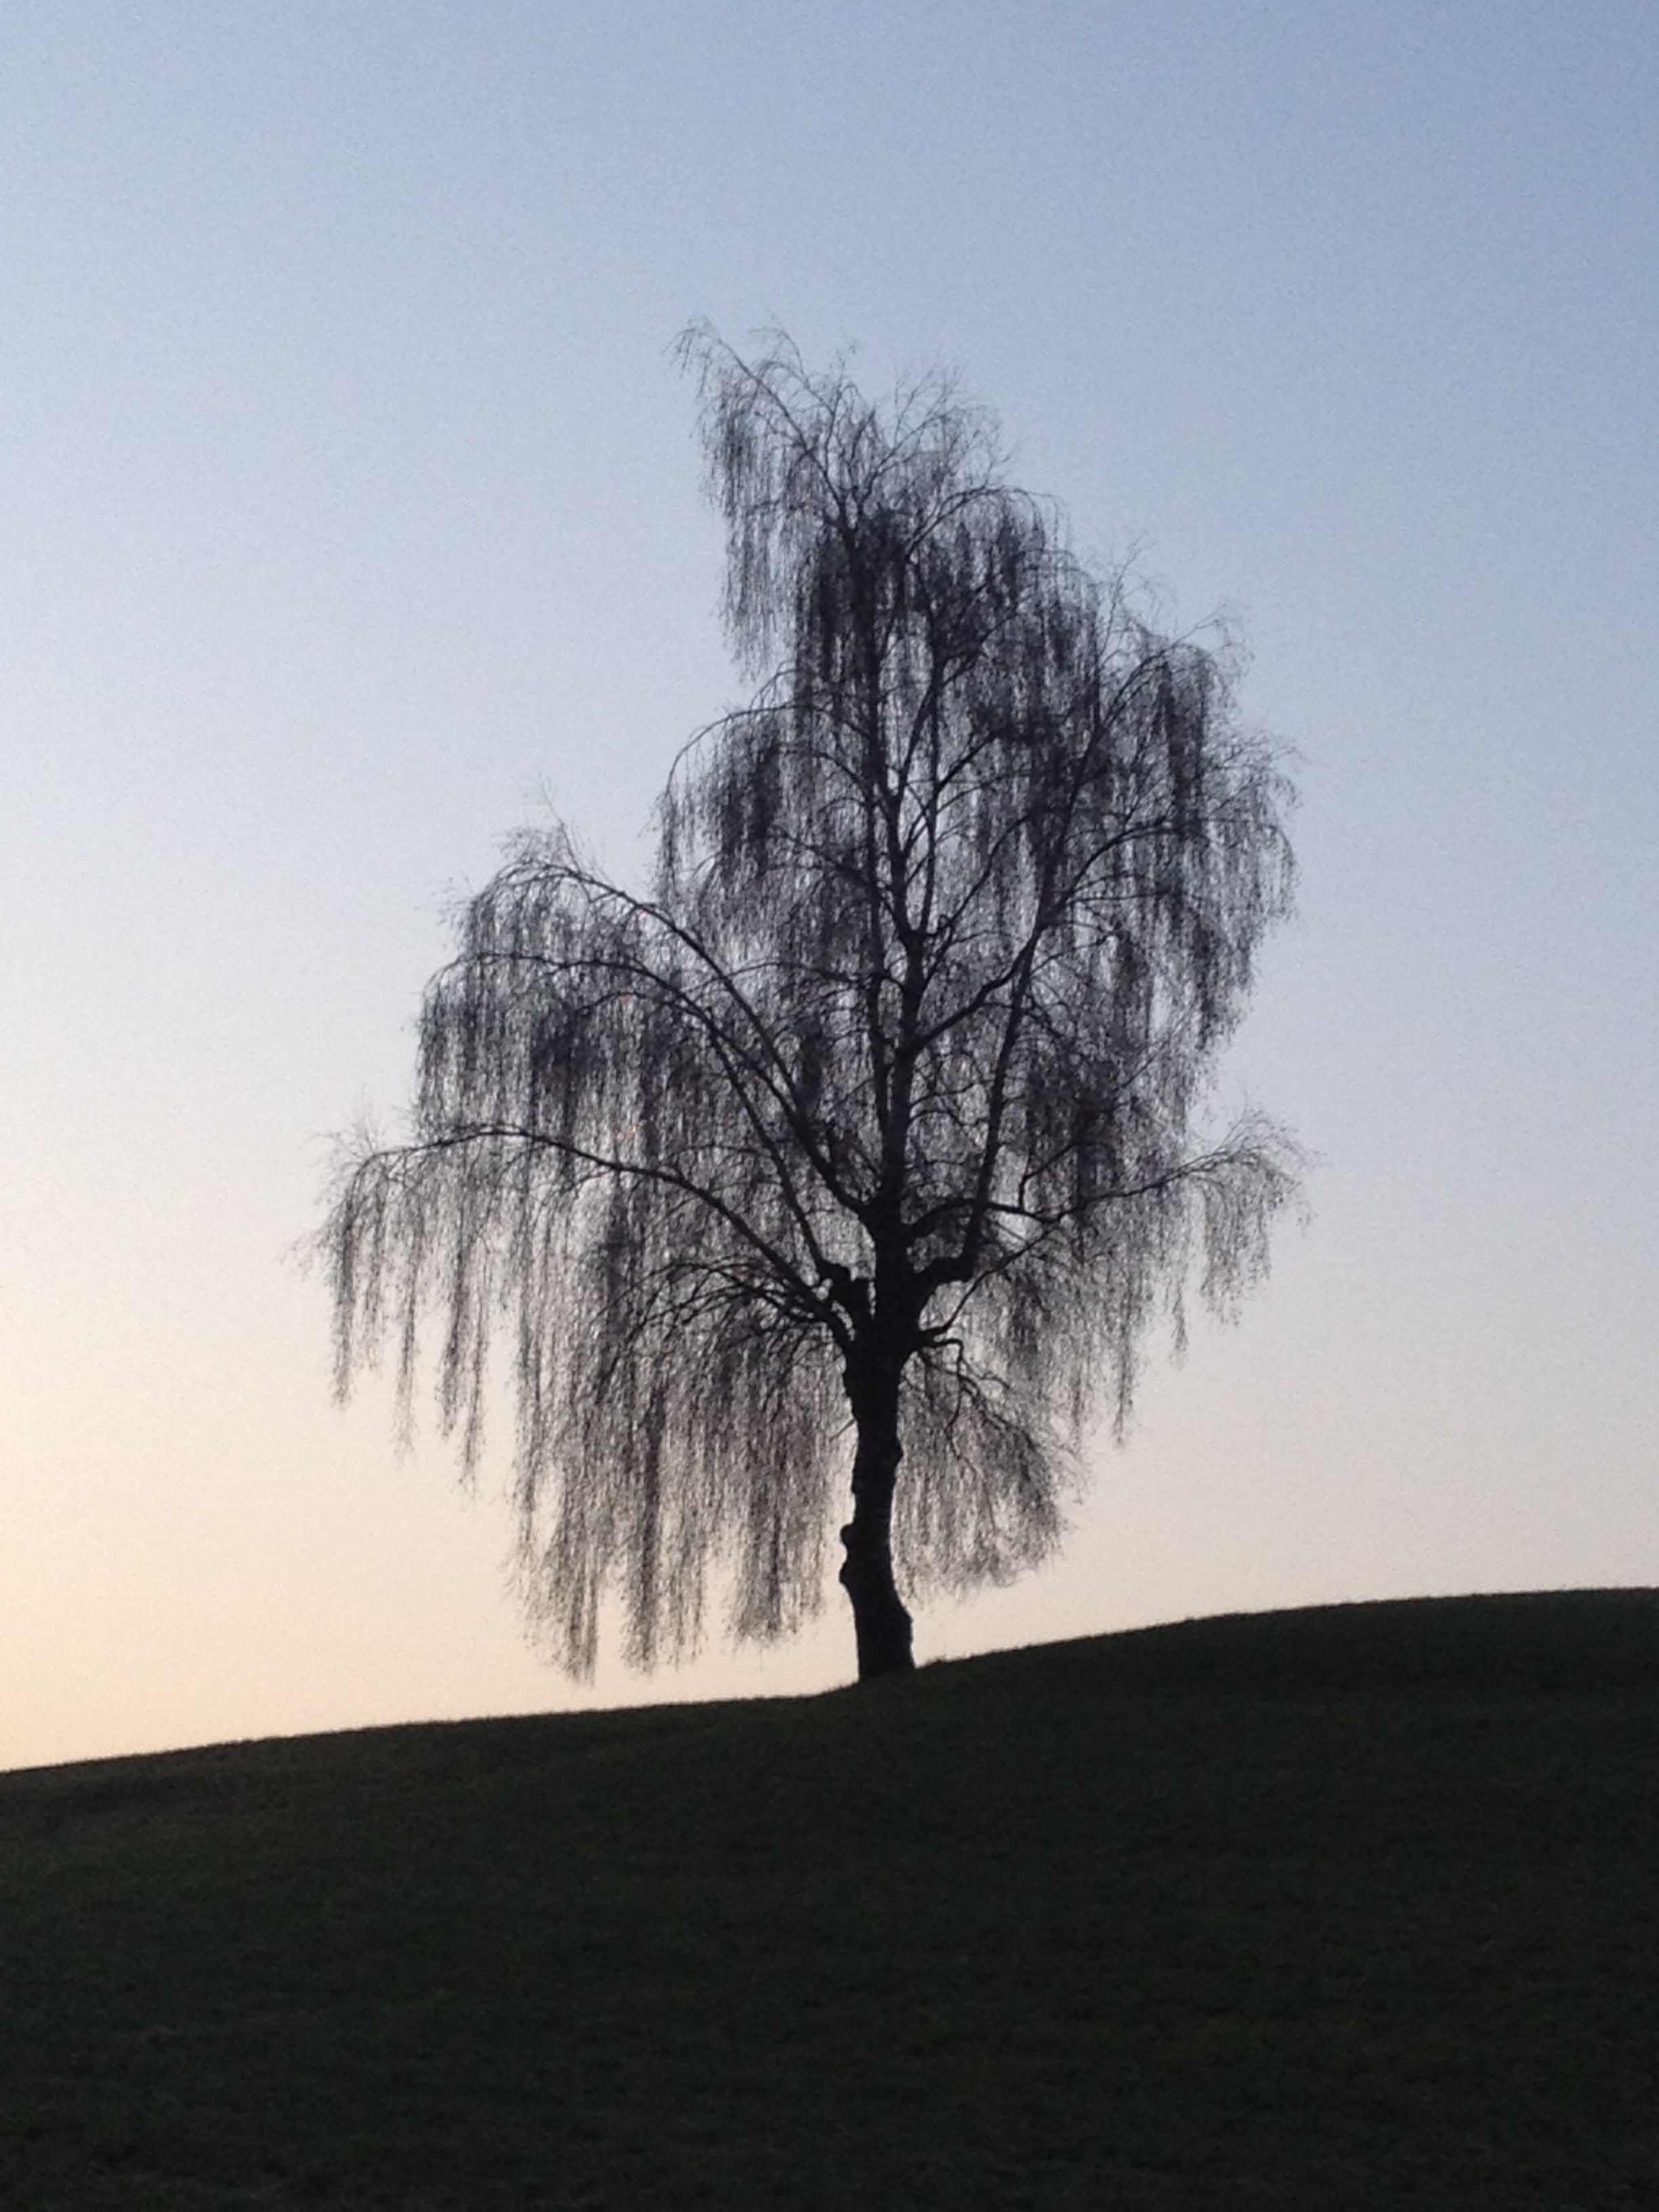
tree, nature, grass, horizon, branch, winter, cloud, plant, sky, fog, mist, morning, hill, wind, dawn, dusk, evening, birch, autumn, lonely, lighting, atmospheric phenomenon, woody plant